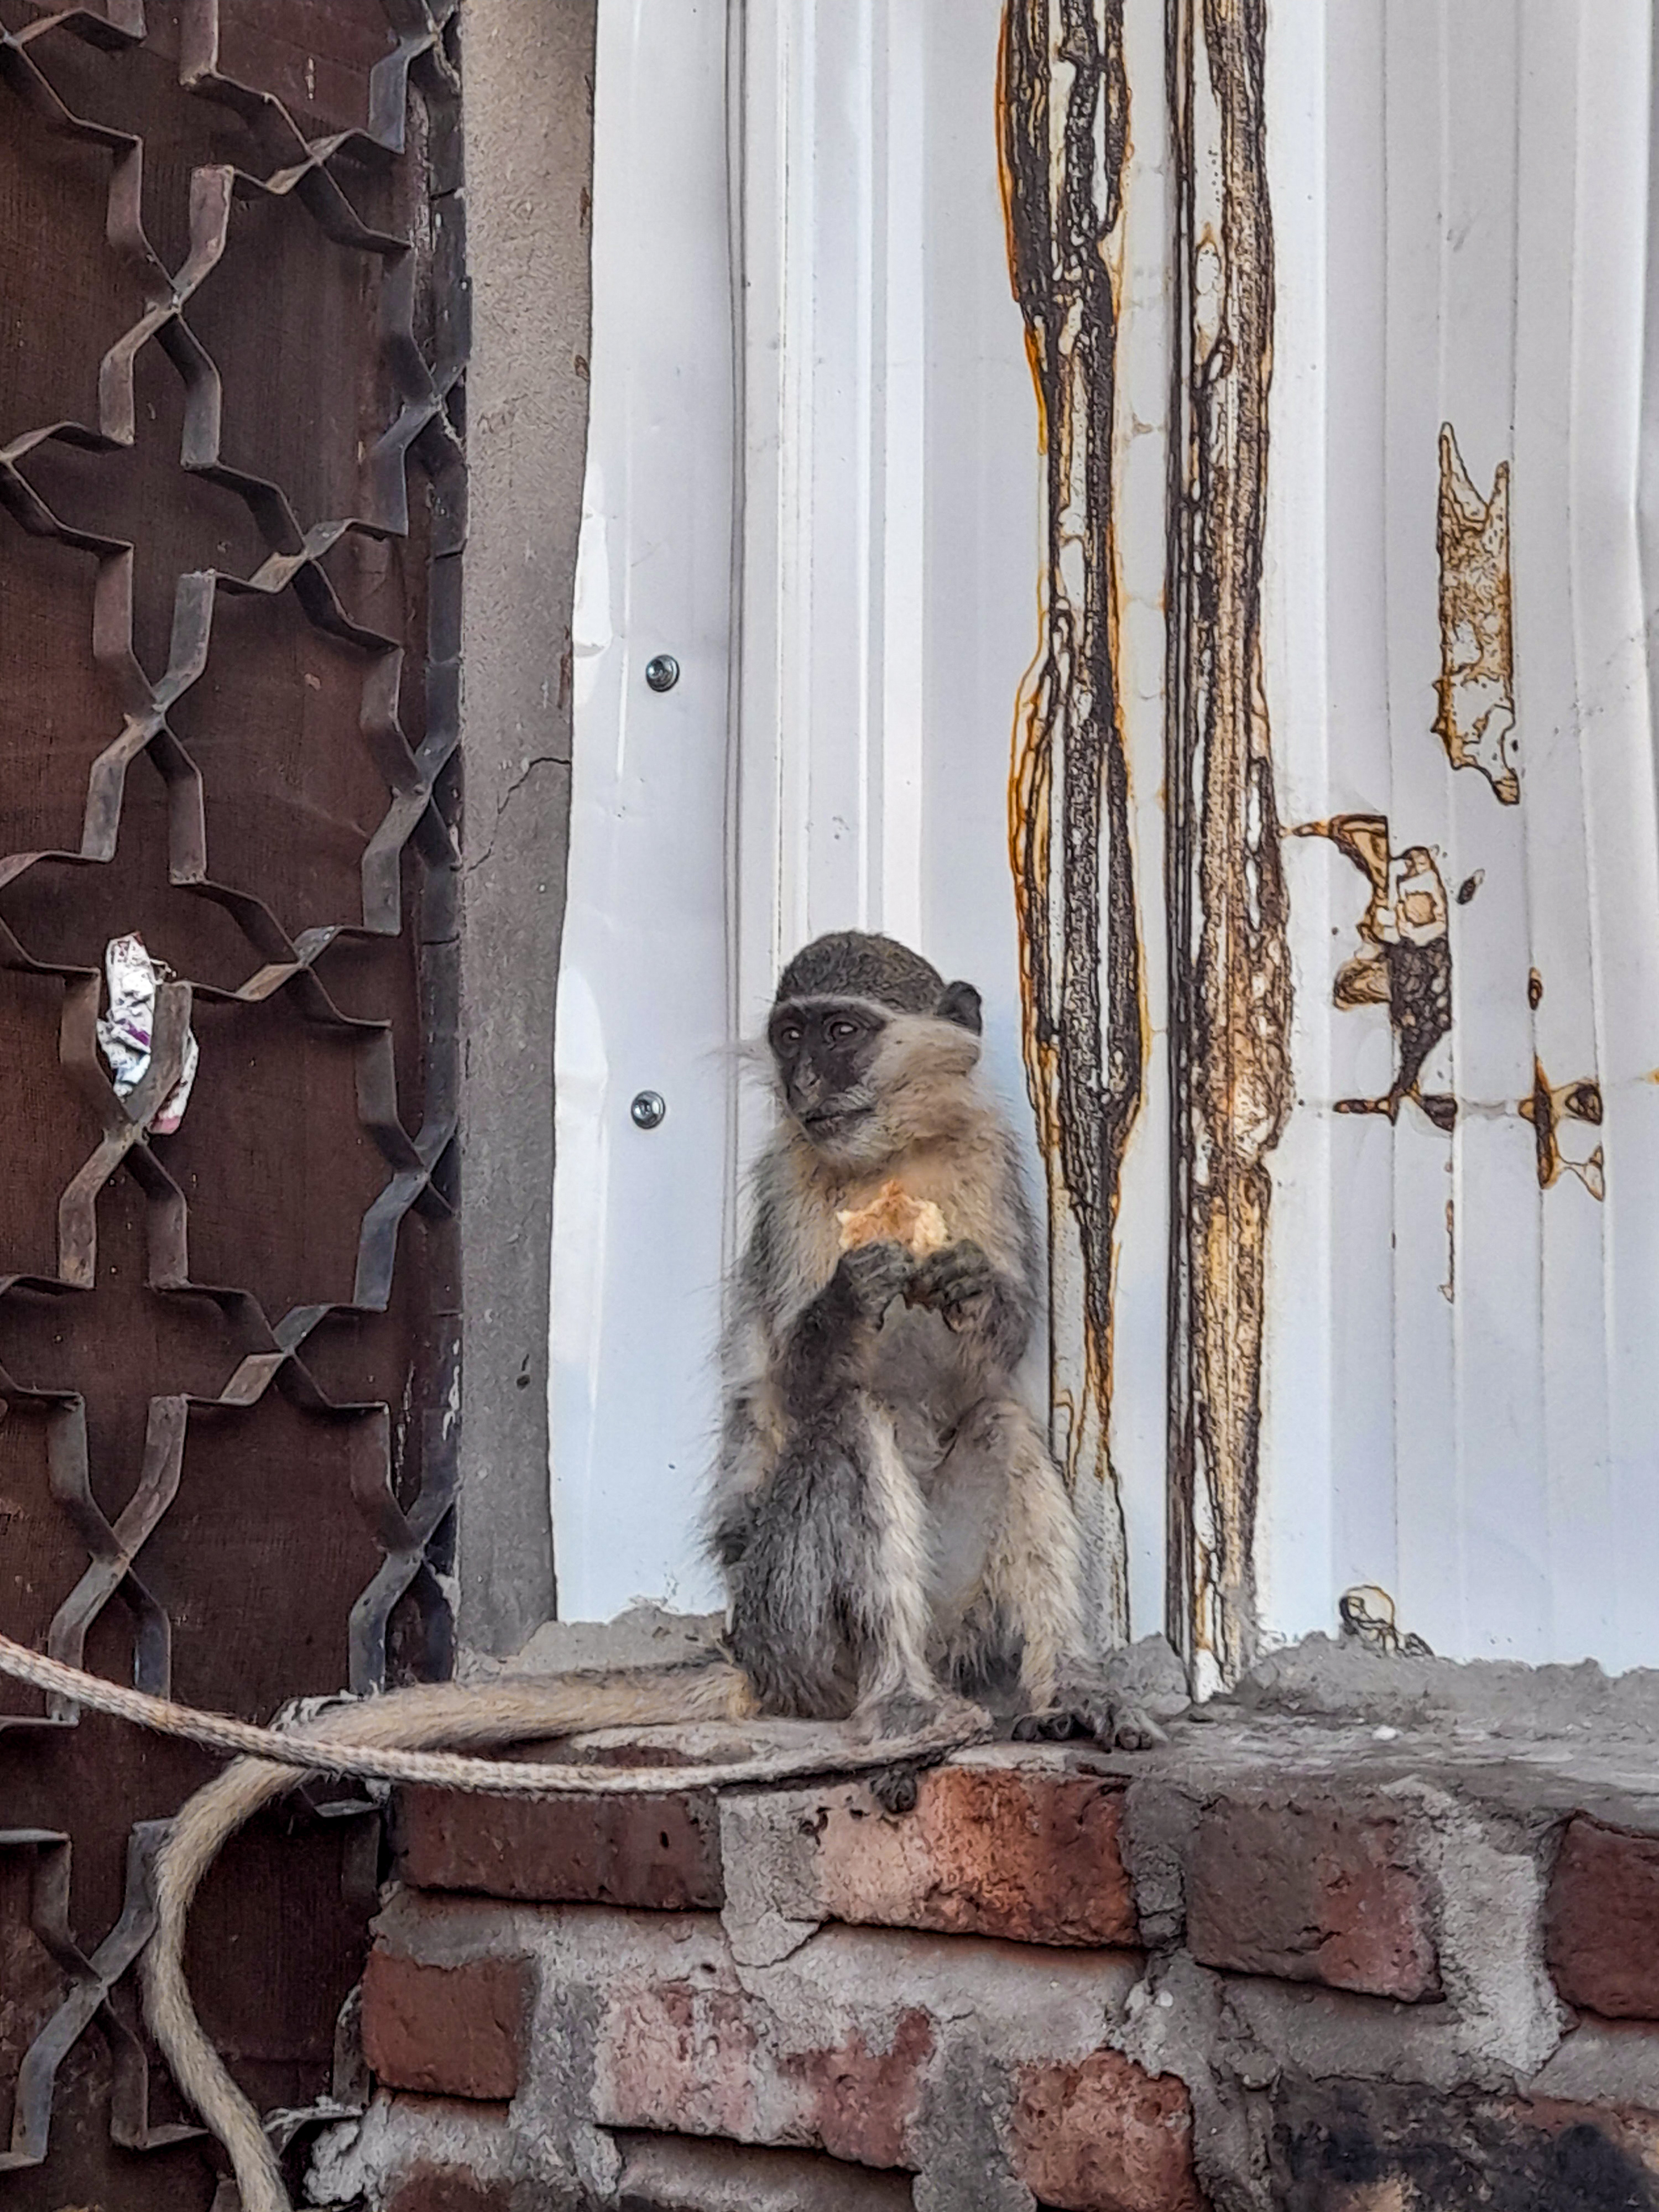
الوصف بالفصحى: صورة لقرد في منزل، يتم تربية القرود كحيوانات أليفة في السودان بصورة متكررة
التصنيف: Uncategorized